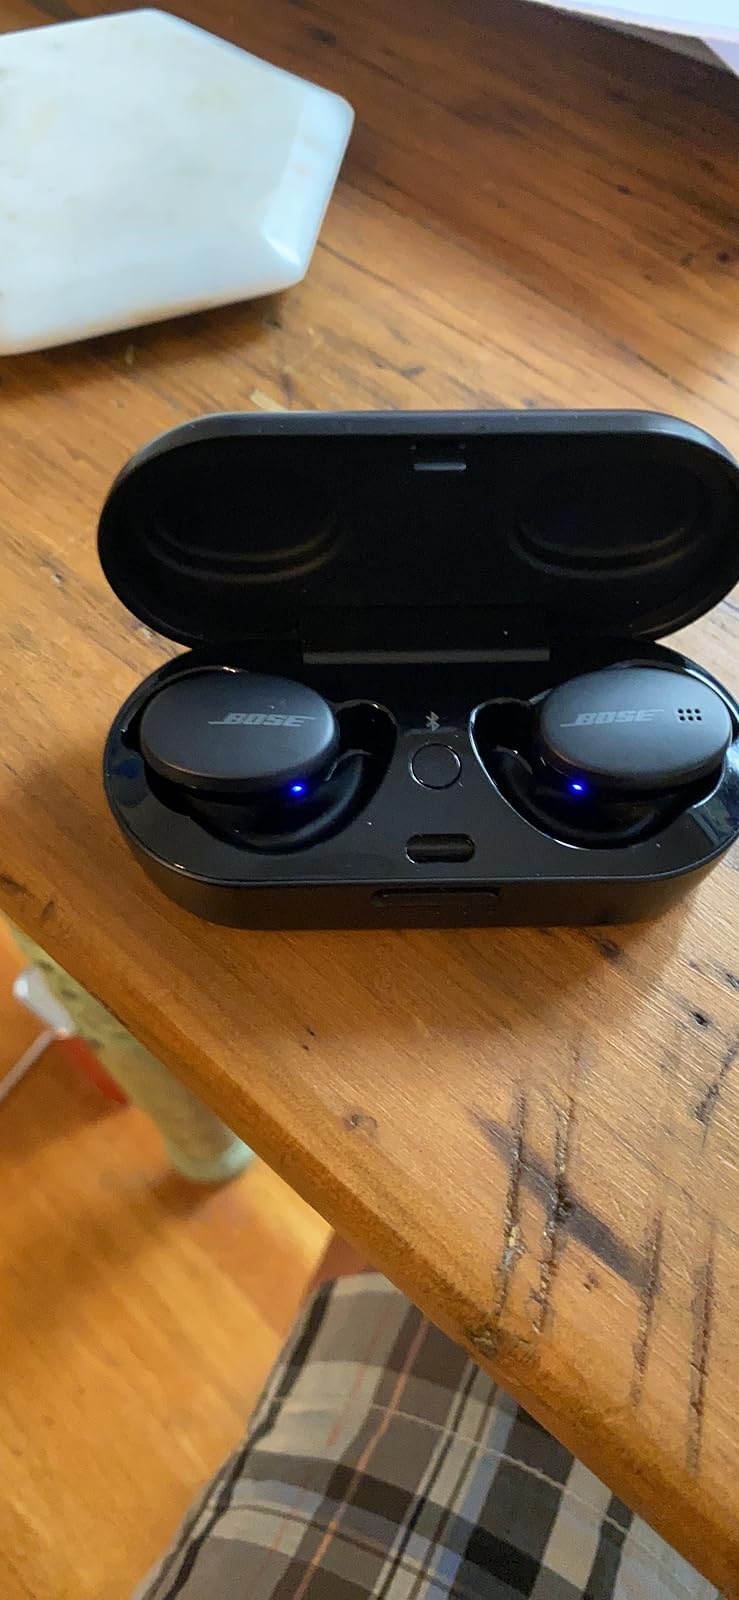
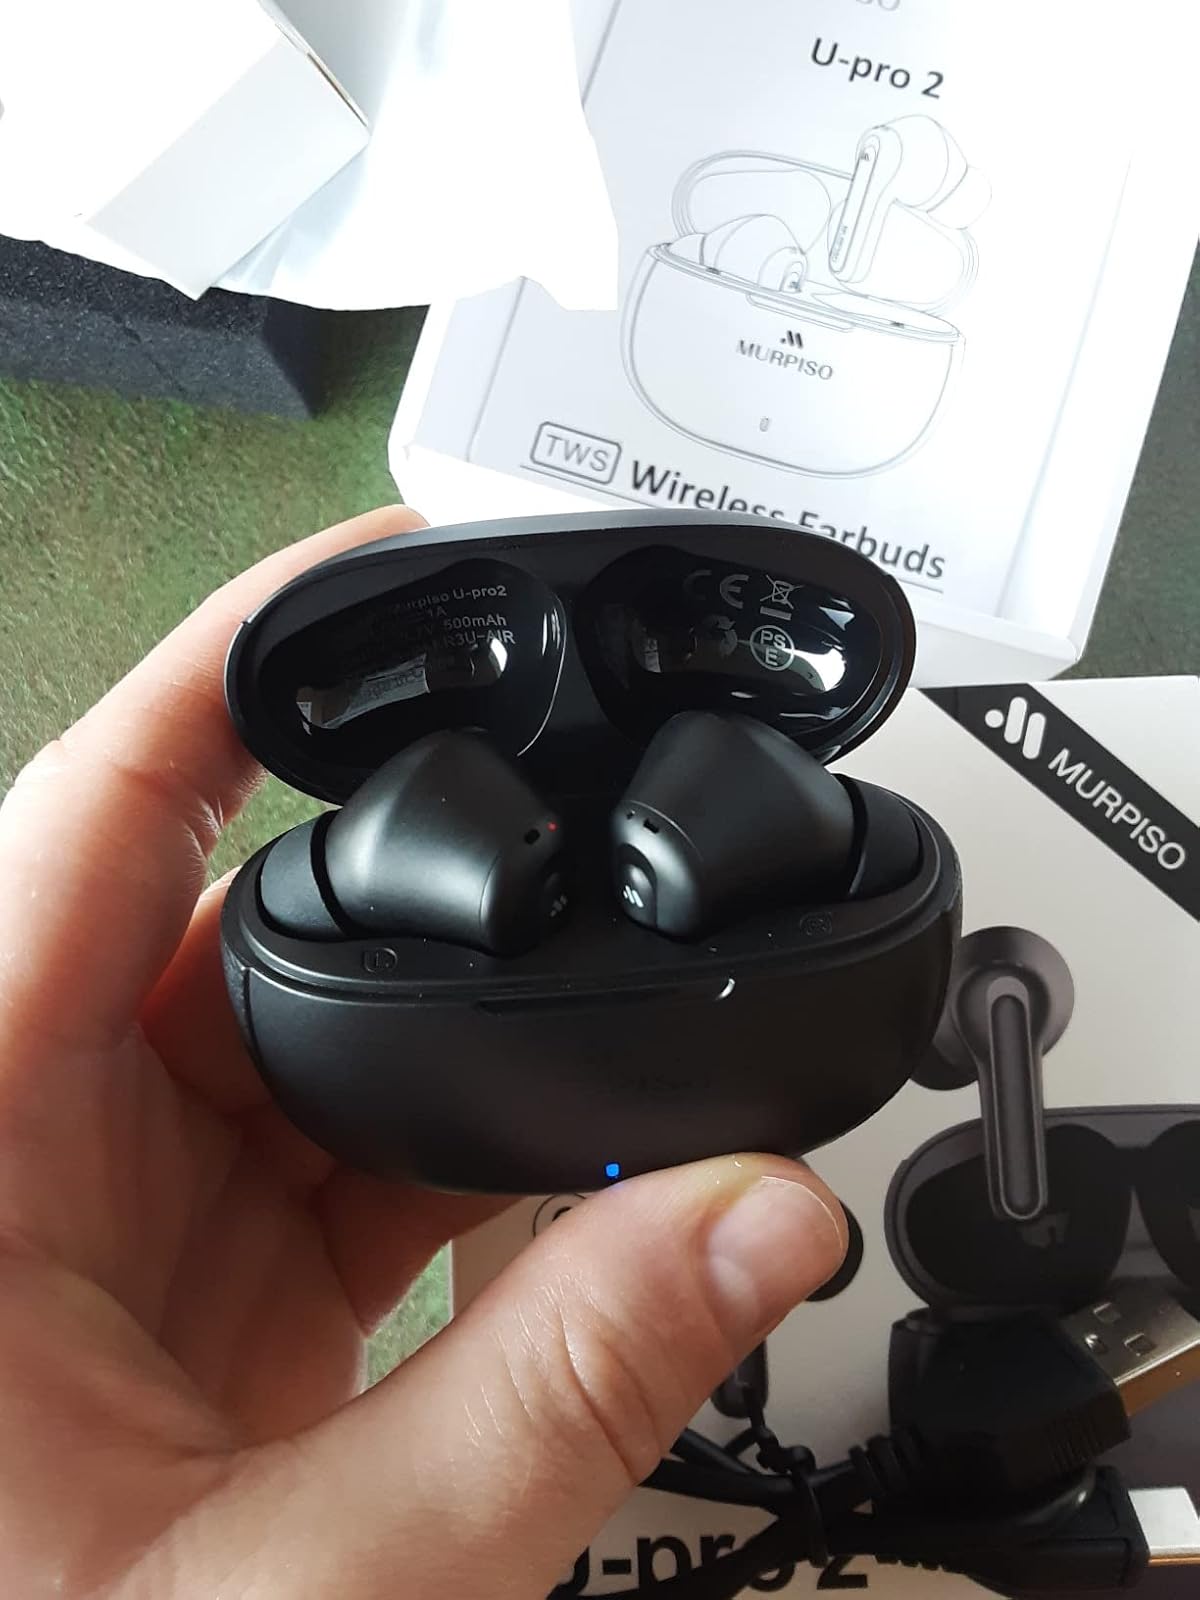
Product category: earbuds
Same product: no